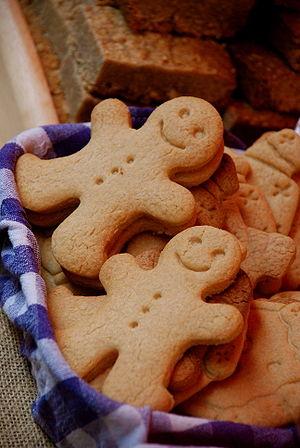
Un bonhomme de pain d'épices est un biscuit en pain d'épices cuisiné généralement sous la forme d'un bonhomme. Il existe toutefois de nombreuses variantes, portant tant sur les vêtements que sur le caractère ou le sexe du personnage ainsi représenté. C'est un biscuit qui se retrouve traditionnellement en hiver dans les pays anglo-saxons. Le Petit Bonhomme de pain d'épices est un personnage récurrent des contes merveilleux.